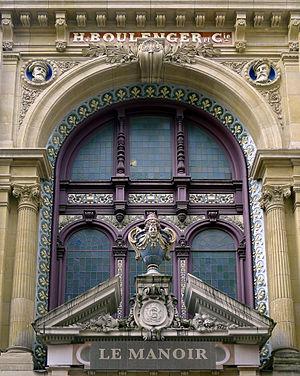
Rue de Paradis (n°18
La rue de Paradis est une voie du 10ᵉ arrondissement de Paris, en France.
Le Manoir de Paris est une attraction touristique de type maison hantée, située dans les anciens magasins de vente des faïenceries de Choisy-le-Roi dans le 10ᵉ arrondissement de Paris, en France.
Boulenger est le nom d'une dynastie d'industriels français de la céramique qui furent propriétaires, à partir du milieu du XIXᵉ siècle, des Faïenceries de Choisy-le-Roi. L'entreprise porte toujours leur nom.